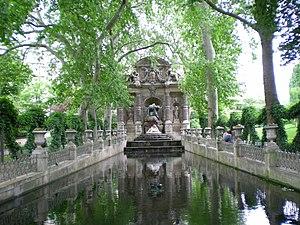
Fontaine de Médicis (1866), Paris, Jardin du Luxembourg.
Cet article dresse la liste des fontaines protégées au titre des monuments historiques dans la région d’Île-de-France.